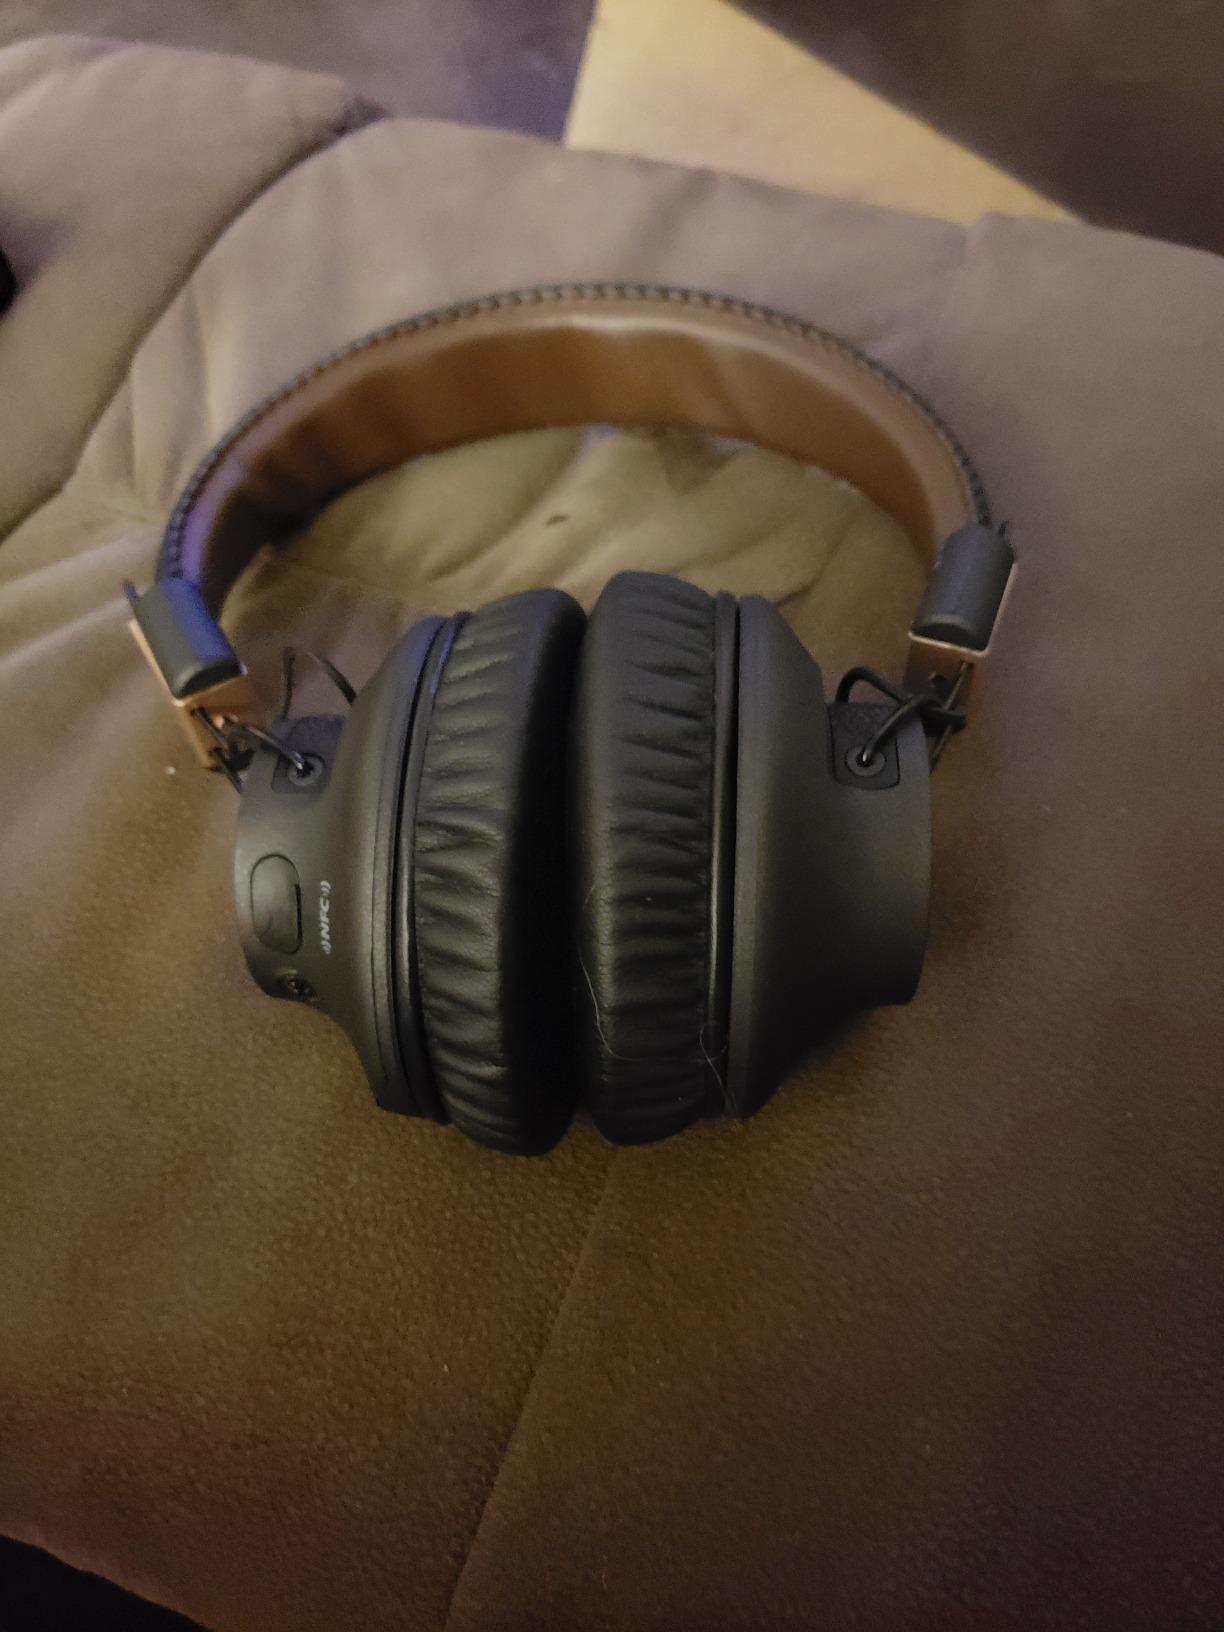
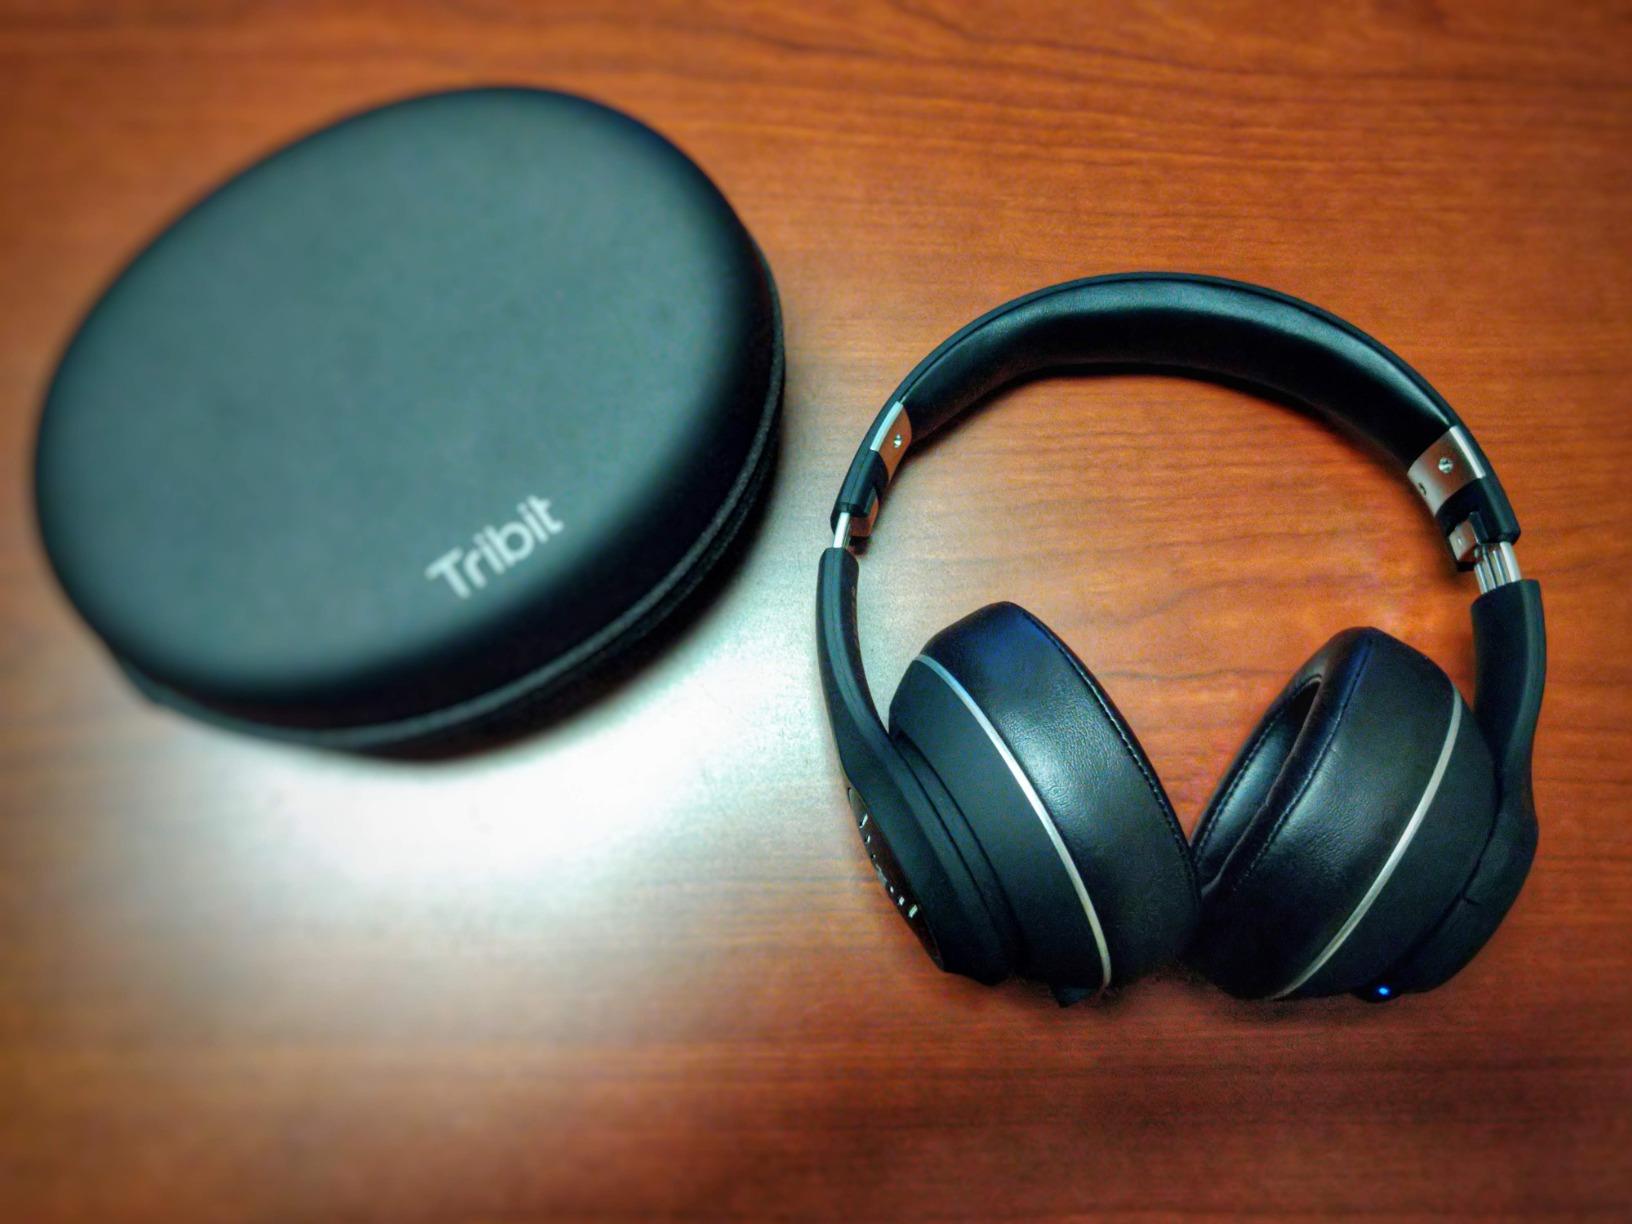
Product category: headphones
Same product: no